Peter Mullen

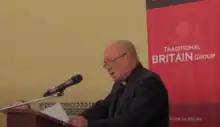
Mullen speaking at the Traditional Britain Group

Peter Mullen (born 11 January 1942) is a British Church of England priest. He is the former Rector of St Michael, Cornhill and St Sepulchre-without-Newgate in the City of London. Mullen is Chaplain to the Honourable Company of Air Pilots, one of the Livery Companies of the City of London and the Anglican Chaplain to the London Stock Exchange, a largely honorific and historical post.